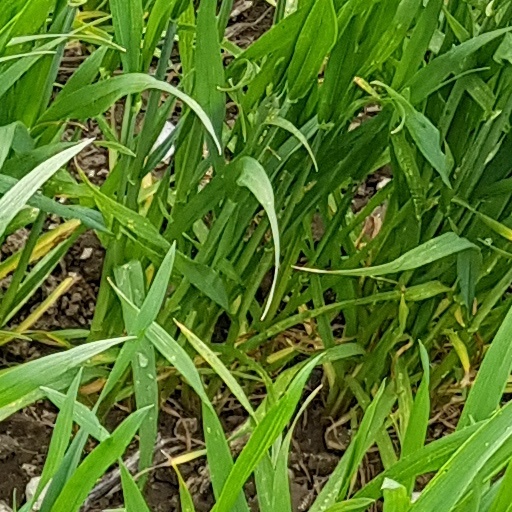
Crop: wheat